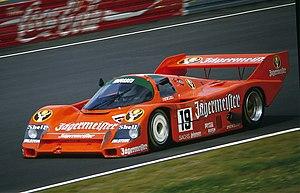
Jägermeister est une marque commerciale allemande de liqueur fabriquée et propriété de Mast-Jägermeister SE. Cette boisson titrant 35° est à base de plantes médicinales.
Eurobrun Racing A.G., également typographié EuroBrun Racing A.G. ou Euro Brun Racing A.G., est une écurie de Formule 1 italienne créée à la suite du rapprochement entre l'écurie Brun Motorsport de Walter Brun et l'écurie Euroracing de Giampaolo Pavanello.
Walter Anton Brun, né le 20 octobre 1942 à Escholzmatt, dans le sud-ouest du canton suisse de Lucerne, est un ancien pilote automobile, directeur sportif et propriétaire de deux anciennes écuries de courses automobiles : Brun Motorsport GmbH, engagée en Endurance et championne du monde des voitures de sport 1986, puis Eurobrun Racing, engagée en Formule 1.
Brun Motorsport GmbH est une équipe de sport automobile suisse fondée par le pilote Walter Brun en 1983. Elle a participé, en tant qu'équipe privée Porsche, aux courses de voitures de sport et concouru dans de nombreux championnats internationaux. Brun Motorsport a gagné le championnat du monde des voitures de sport en 1986 et est ensuite devenu un constructeur de châssis.
Les 1 000 kilomètres d'Imola 1984, disputées le 16 septembre 1984 sur l'Autodromo Enzo e Dino Ferrari, ont été la douzième édition de cette épreuve et la huitième manche du Championnat du monde des voitures de sport 1984.
Le sport automobile est apparu en Suisse au début du XXe siècle. Néanmoins l'histoire de ce sport est profondément marqué par l'accident des 24 Heures du Mans 1955, entrainant une interdiction des sports motorisés. Malgré tout, de nombreux pilotes et écuries suisses ont développé leur palmarès dans diverses compétitions internationales.